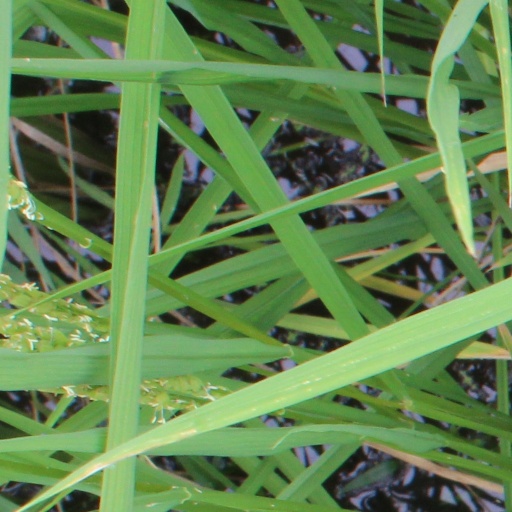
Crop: rice